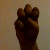
The image shows a hand gesture representing the letter 'E' in Indian Sign Language.